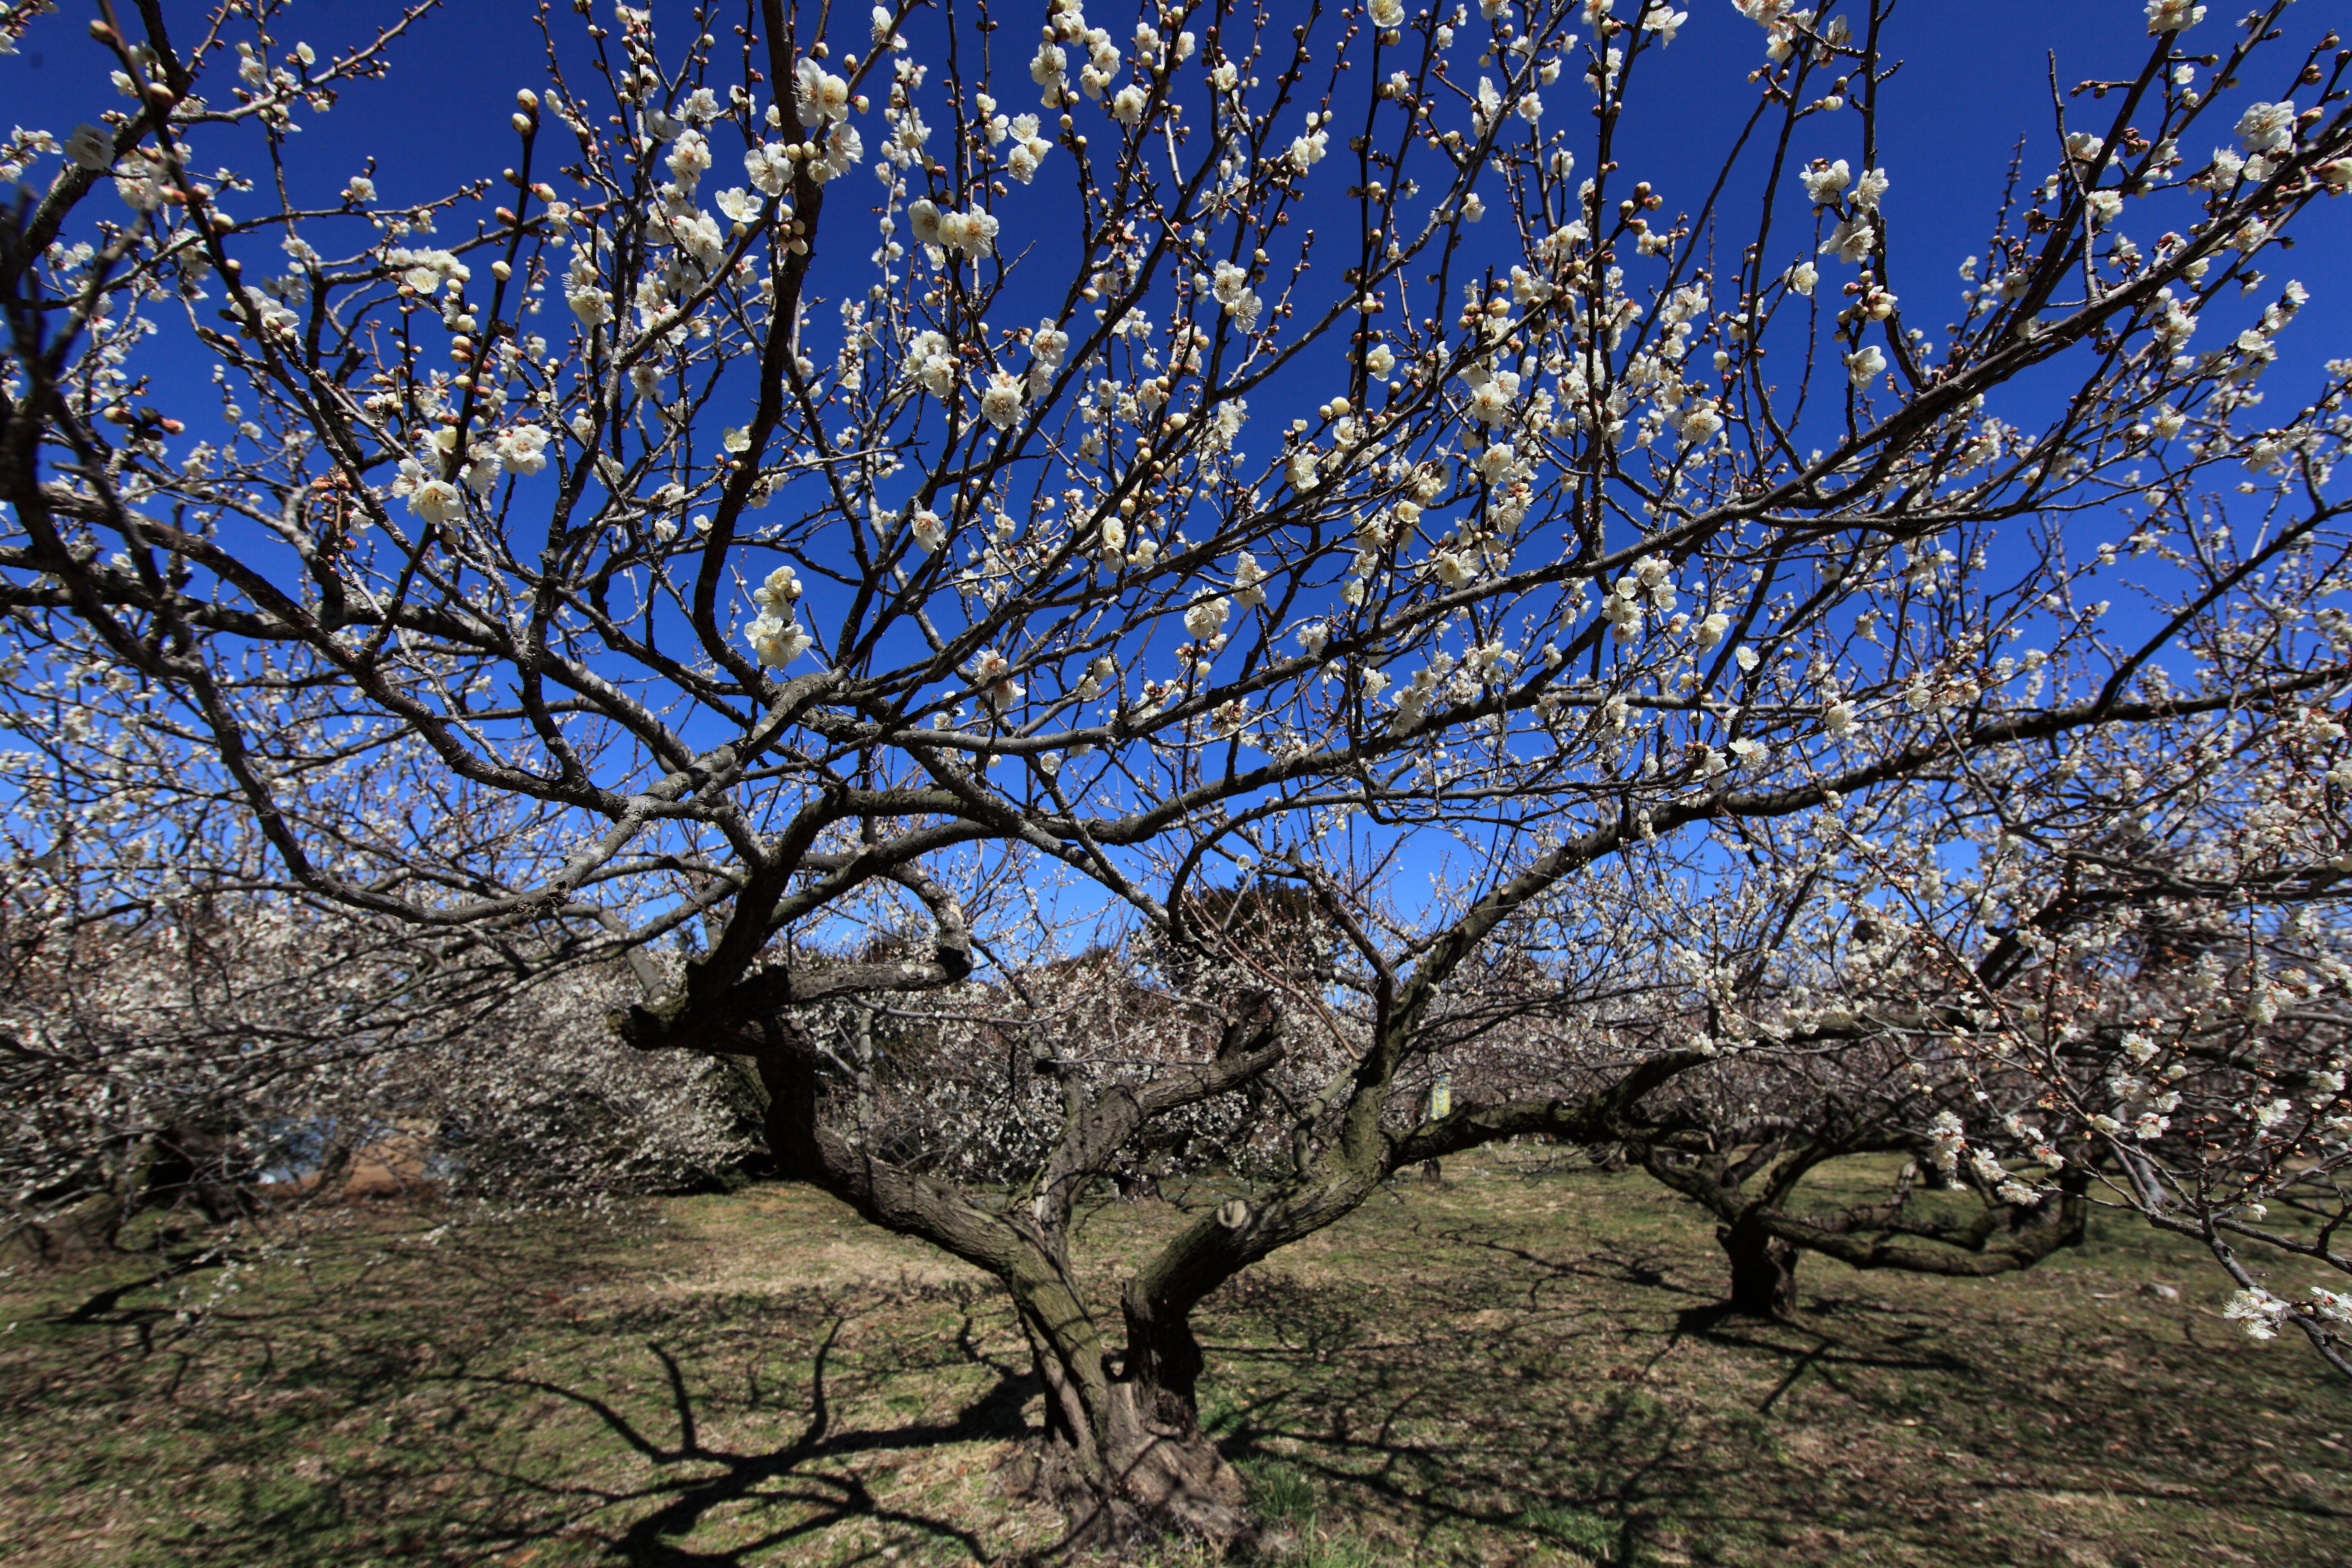
tree, branch, blossom, plant, flower, food, spring, high, produce, cherry blossom, 5d, hires, markii, prunus, hi, res, resolution, chiba, mume, ume, yokoshibahikarimachi, sakatajo, woody plant